Wellington Mounted Rifles Regiment

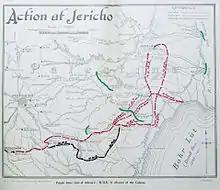
Jericho operations

Two days later, on 18 November, the regiment moved into a line of observation posts along the River Auja. The next day a troop from the 2nd Squadron were sent to locate crossing points across the river. They located a dam and a bridge to the north-east. Dismounting and approaching on foot, they had one man wounded, who was later taken prisoner. The following day the regiment was relieved by the other rest of the brigade, and moved to the rear, returning to the front line on 21 November.